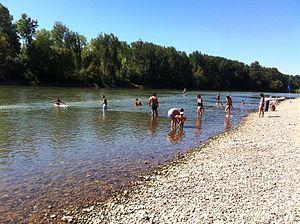
Vue sur la Garonne
Marmande Plage, sur le modèle de Paris Plage, est une plage de sable artificielle installée sur le fleuve de la Garonne, sur la commune de Marmande. Il s’agit du seul lieu de baignade surveillée sur la Garonne. Le projet s’inscrit dans une dynamique touristique de rapprocher les Marmandais et les touristes du parc boisé de la Filhole.